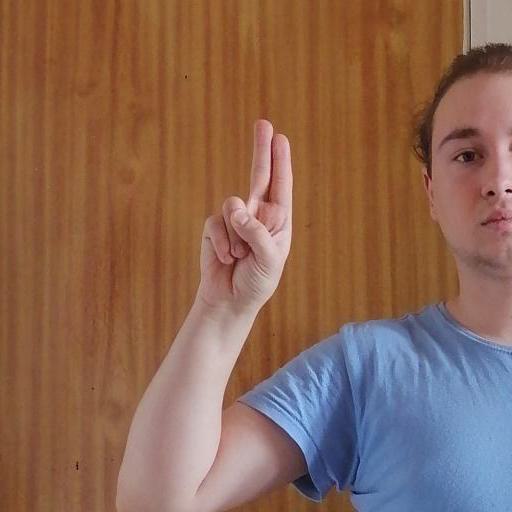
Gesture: two_up